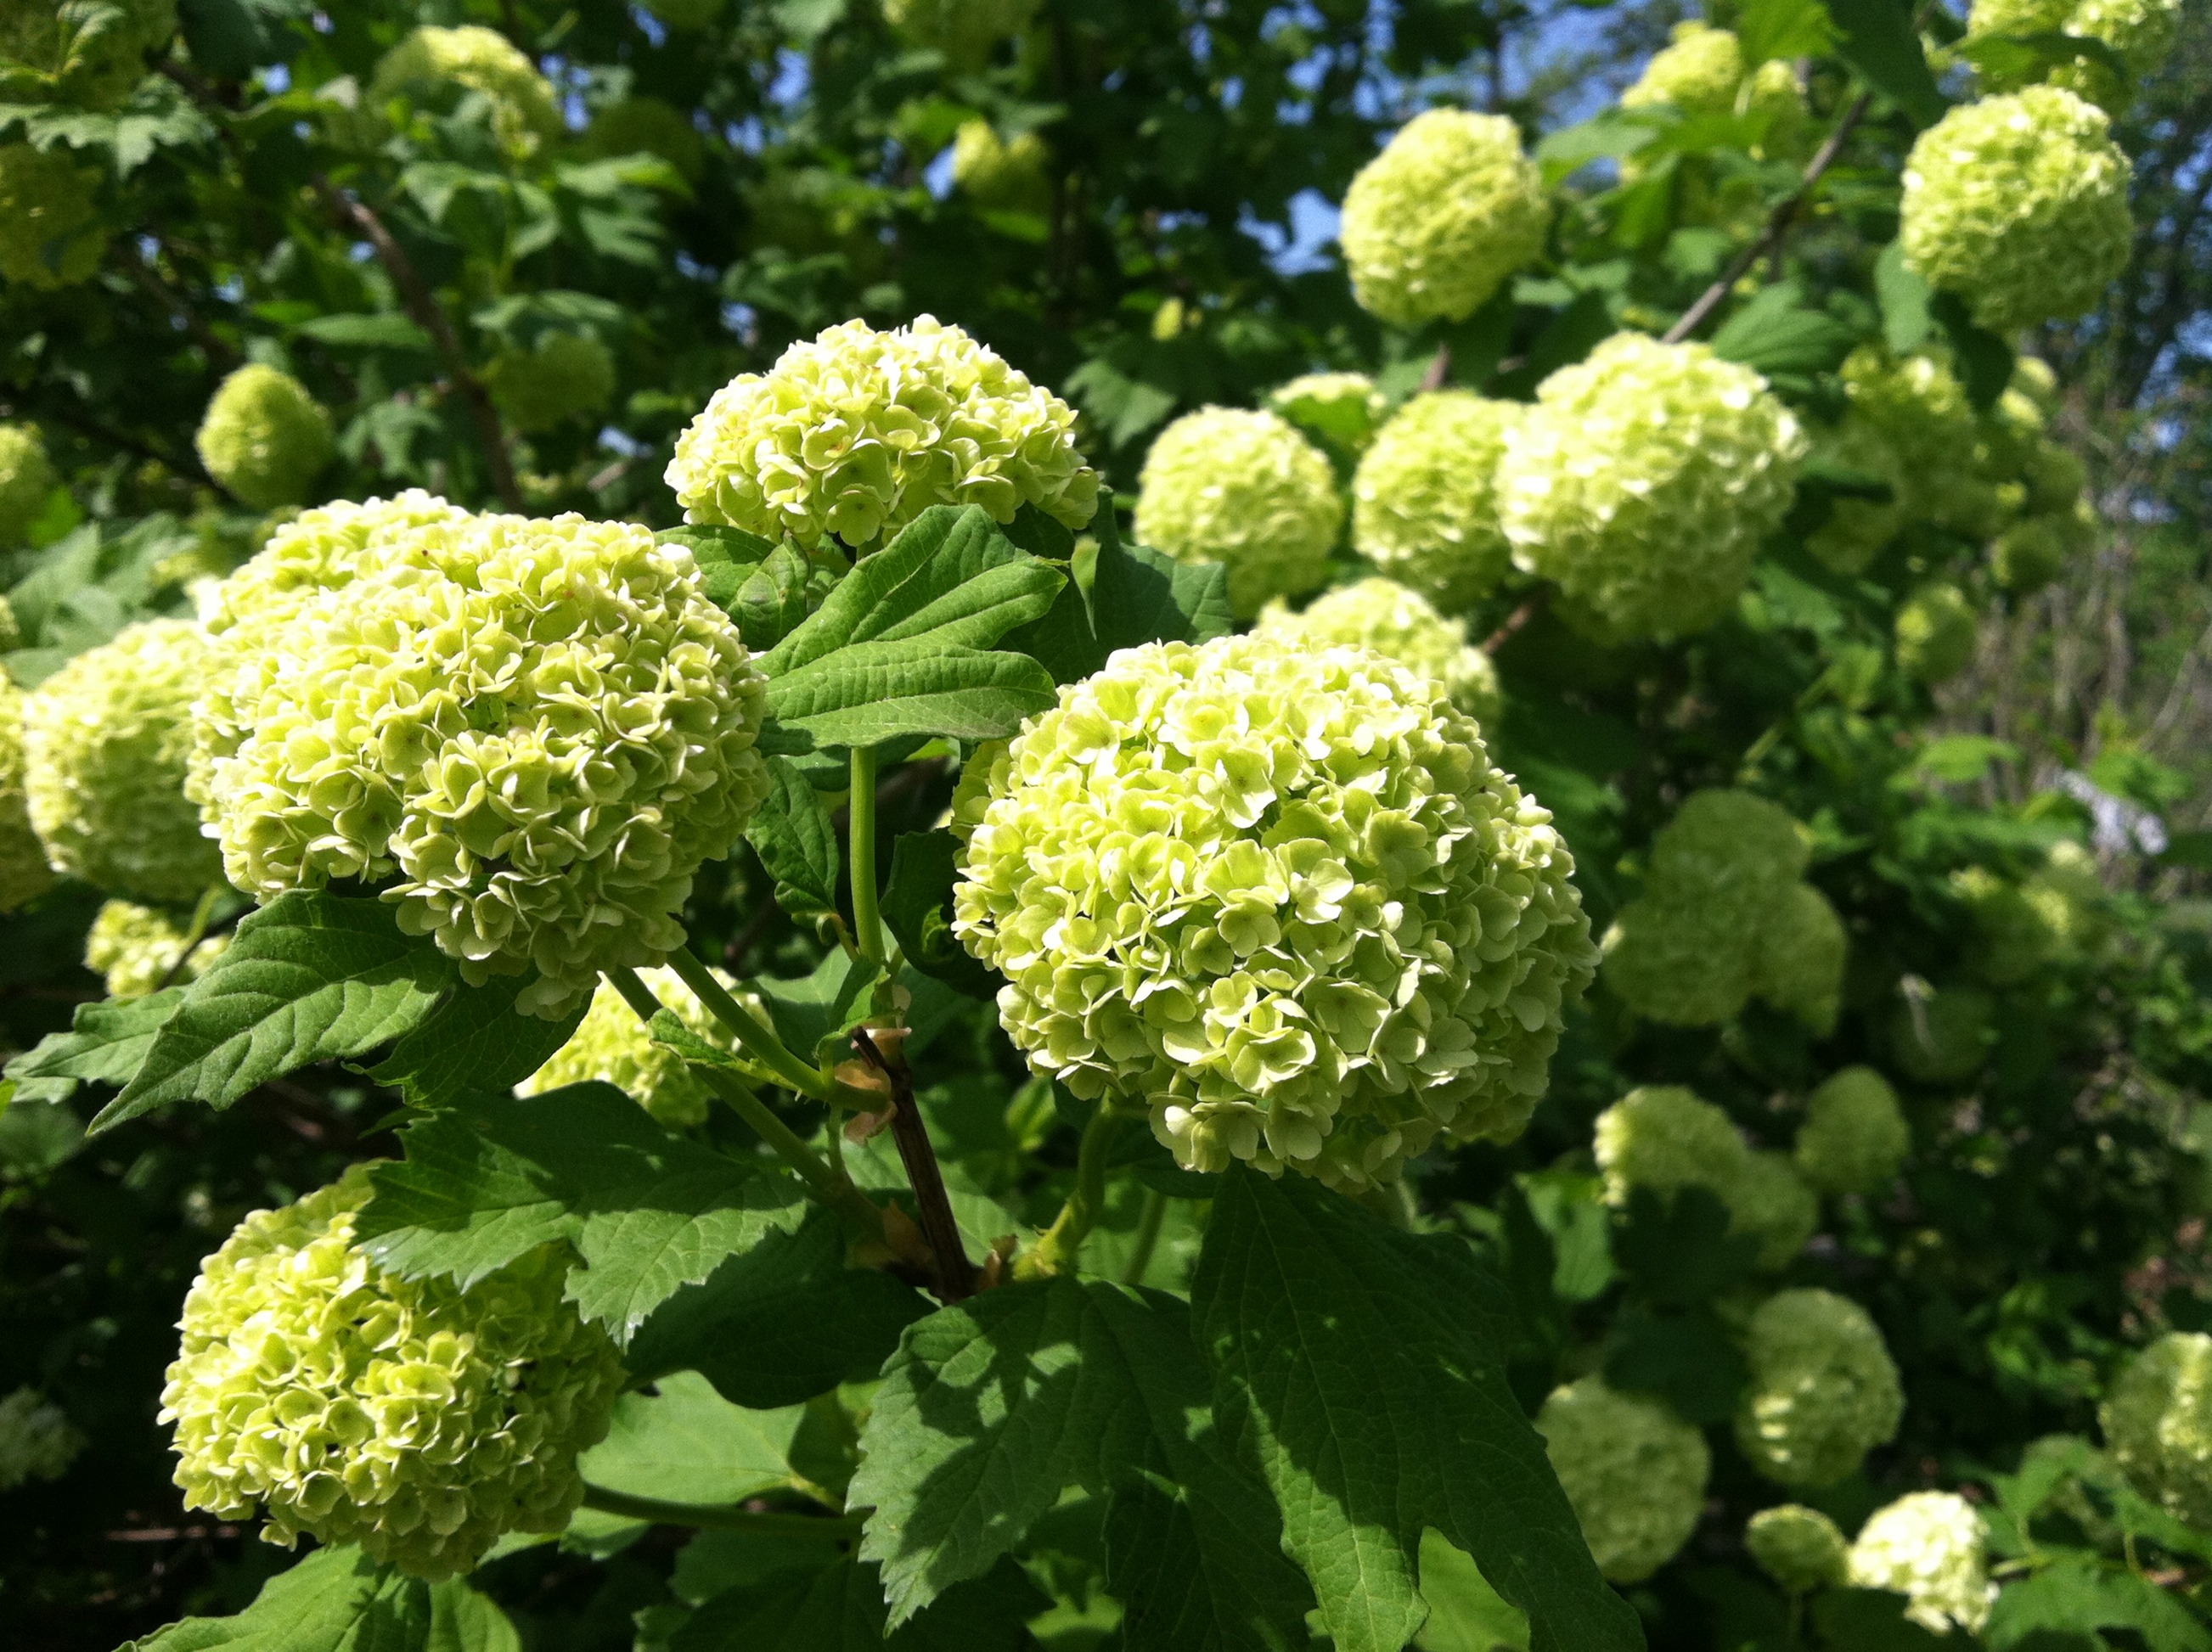
branch, blossom, growth, plant, stem, flower, petal, bloom, floral, environment, rural, food, spring, produce, natural, fresh, botany, agriculture, garden, flora, hydrangea, season, botanical, sprout, life, freshness, ecology, shrub, viburnum, scene, exotic, vibrant, bud, vitality, flowering plant, fragility, hydrangeaceae, cornales, annual plant, guelder rose, land plant, hydranger